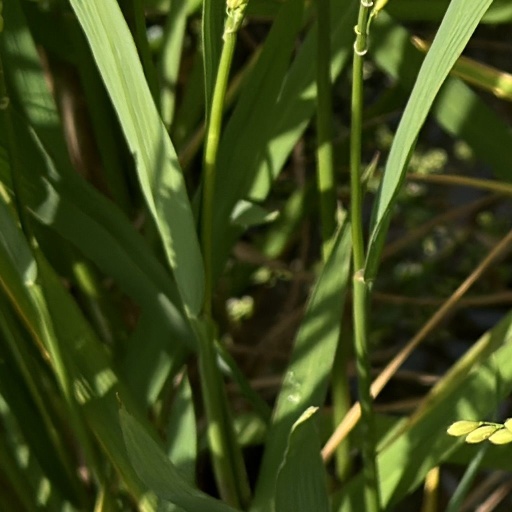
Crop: rice